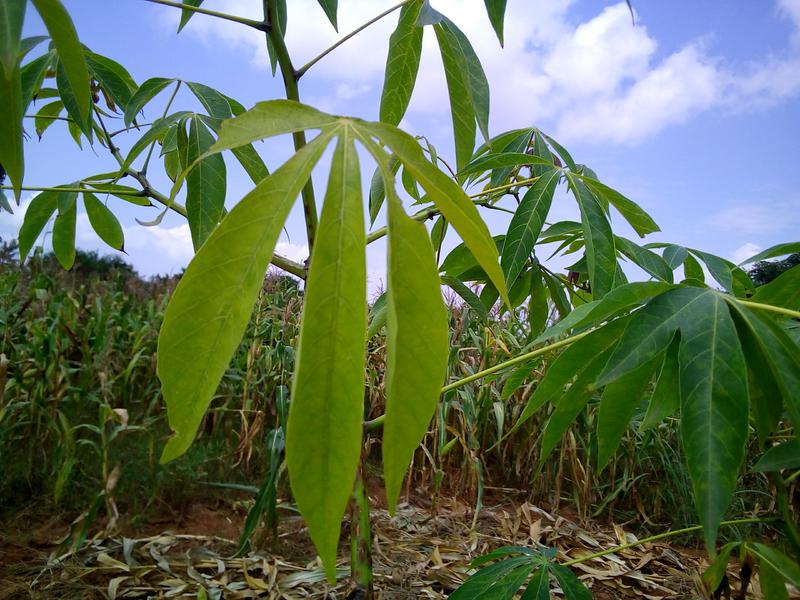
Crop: cassava
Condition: healthy